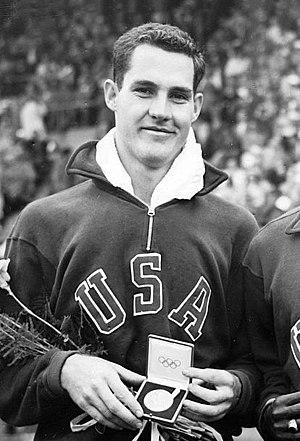
Jack Davis est un athlète américain spécialiste du 110 mètres haies. Double vice-champion olympique en 1952 et 1956, il détient le record du monde de la discipline entre 1956 et 1959.